Olha Freimut

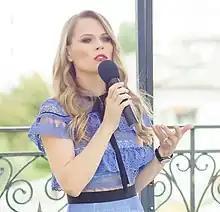
Olha Freimut in 2016

Olha Freimut (born Olha Mykhailivna Konyk, , née: Lokotko; 25 February 1982) is a Ukrainian TV presenter, journalist, writer and model.